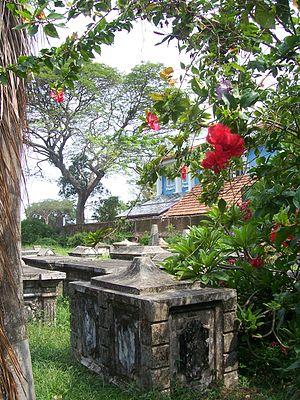
Cimetière néerlandais de Cochin (Fort Cochin)
L’empire néerlandais est le nom donné à des territoires sous contrôle des Pays-Bas du XVIIᵉ siècle au XXᵉ siècle. Il s'est développé au cours du XVIIᵉ siècle, à l'époque du siècle d'or néerlandais où les Provinces-Unies étaient la puissance maritime et économique dominante dans le monde sous l'impulsion de la Compagnie néerlandaise des Indes orientales. Les Pays-Bas perdirent une partie de leurs colonies au XVIIIᵉ siècle notamment aux mains des Anglais mais conservèrent jusqu'au milieu du XXᵉ siècle les Indes orientales néerlandaises, le Suriname et les Antilles néerlandaises.